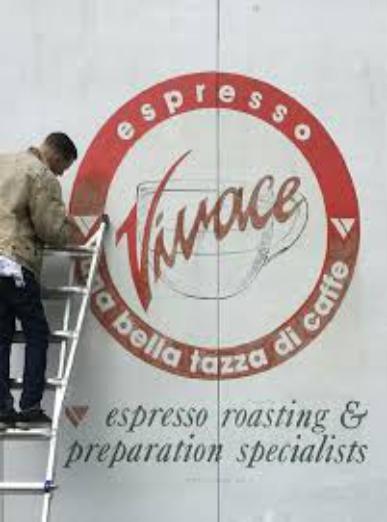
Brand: Espresso Vivace
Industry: Food